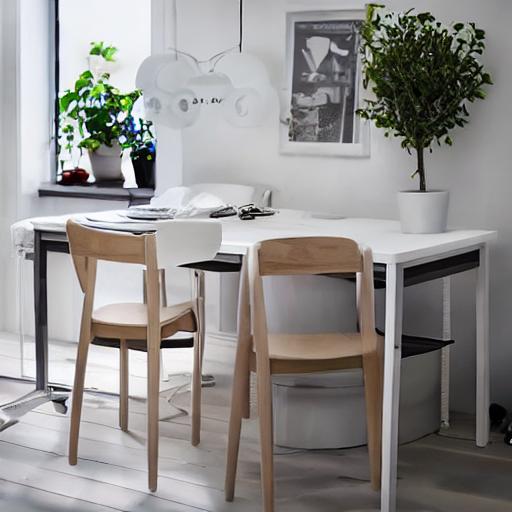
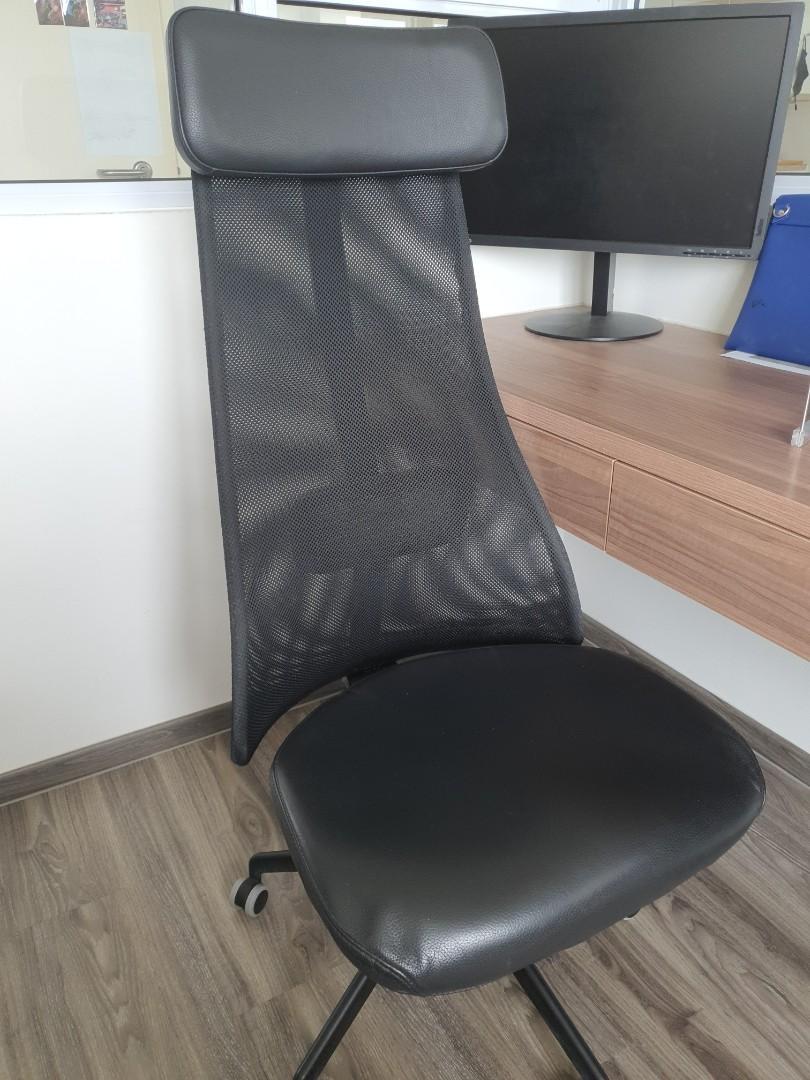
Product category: items_chair
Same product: no